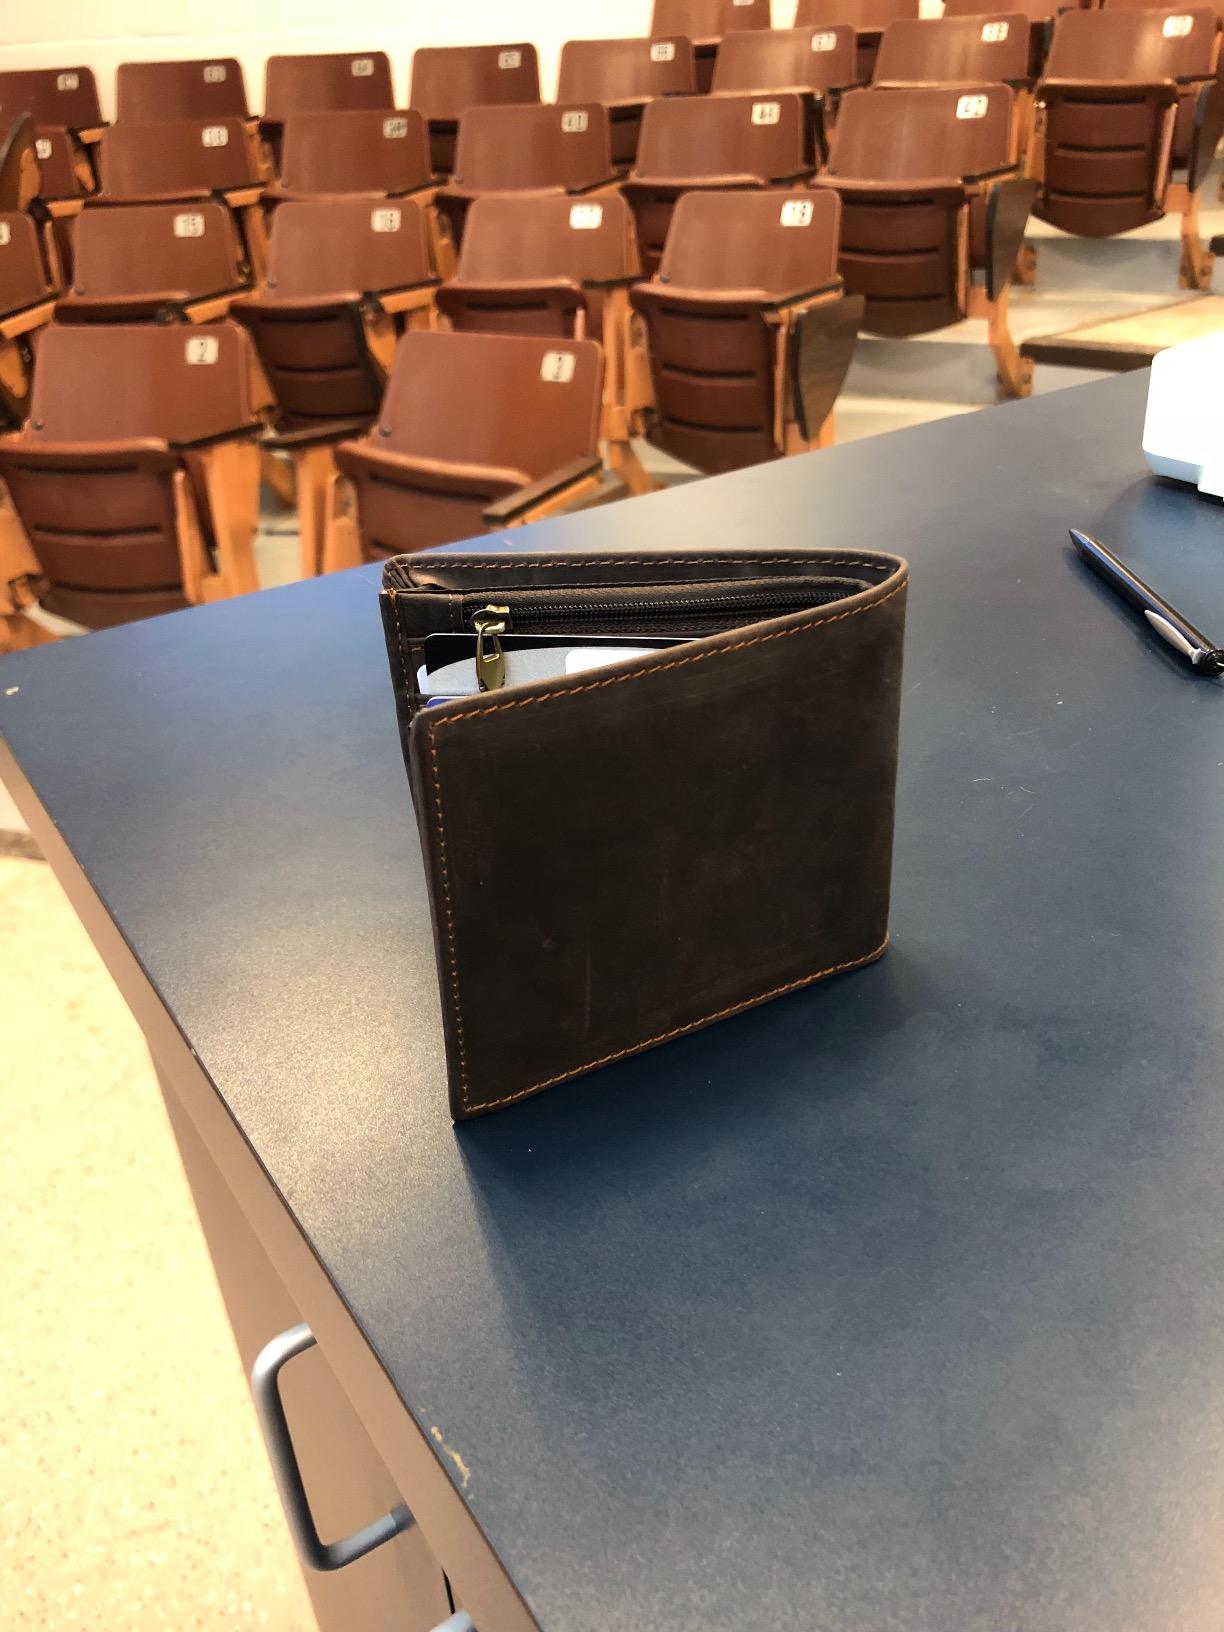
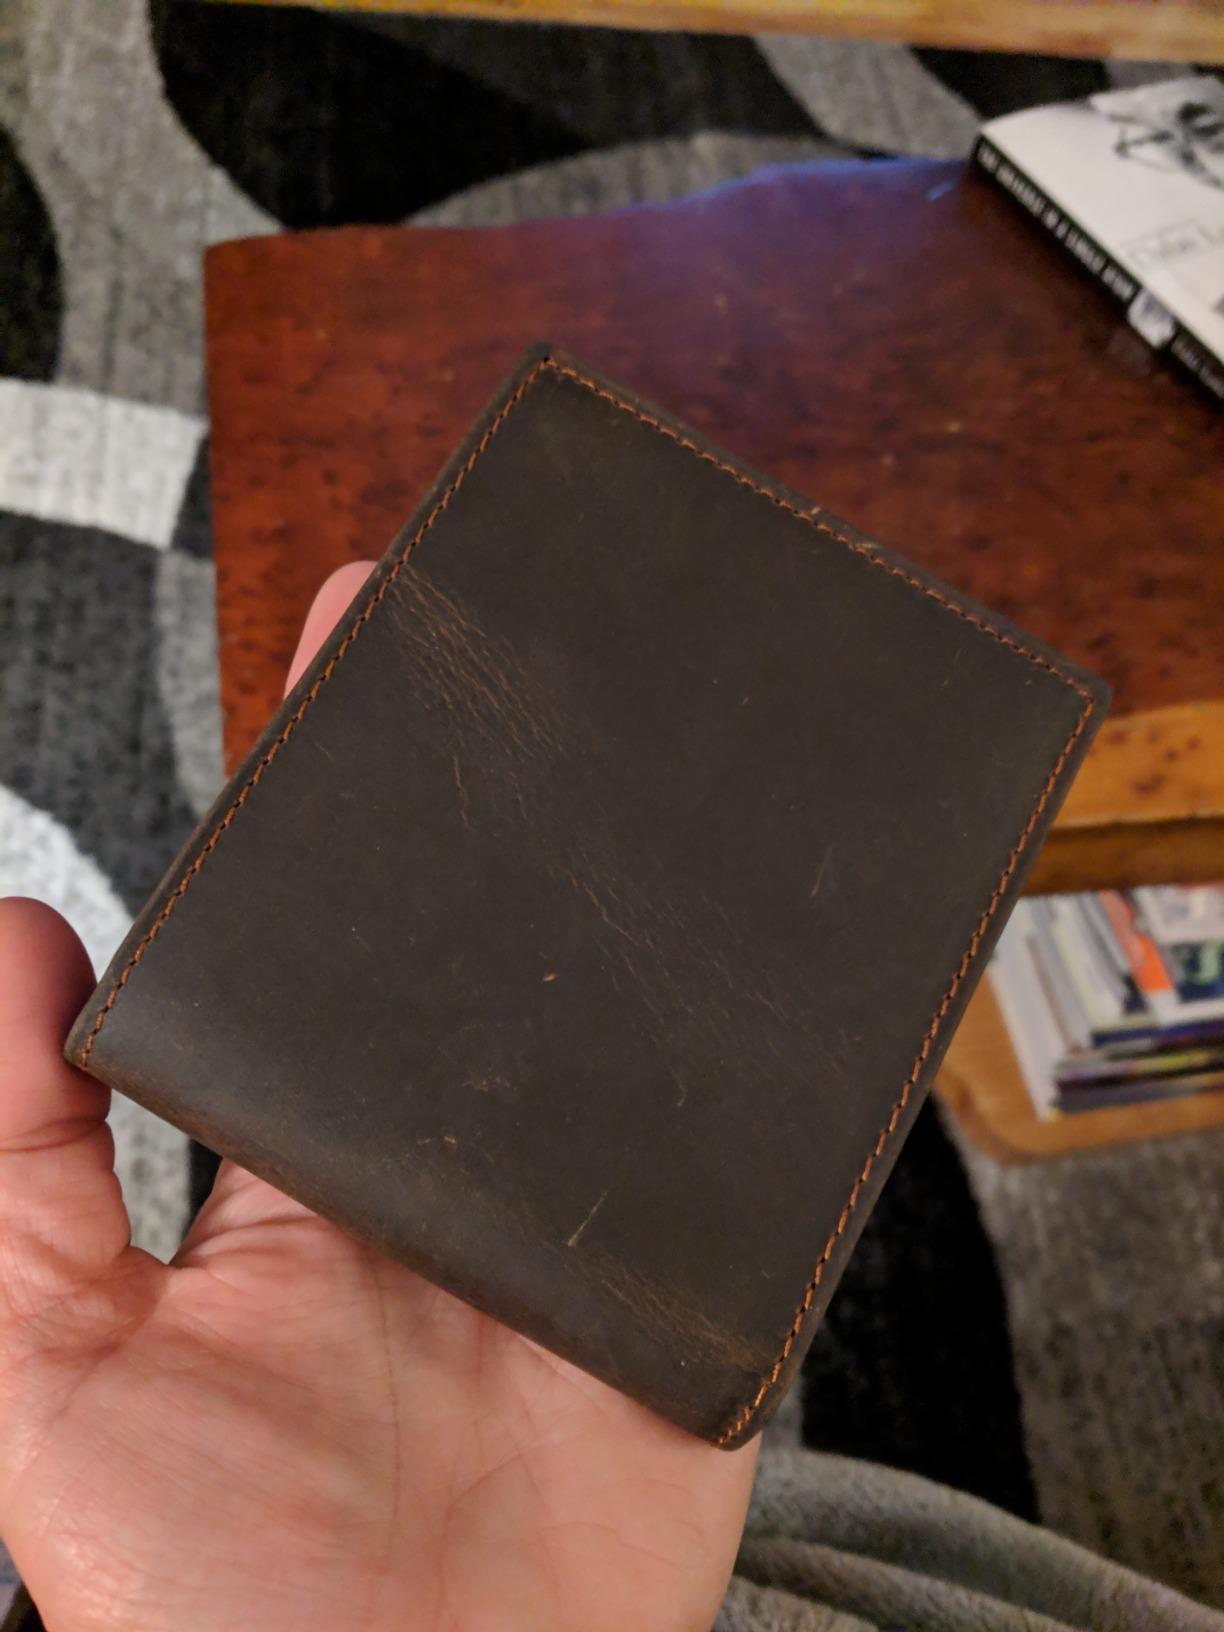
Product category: accessories_wallet
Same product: yes